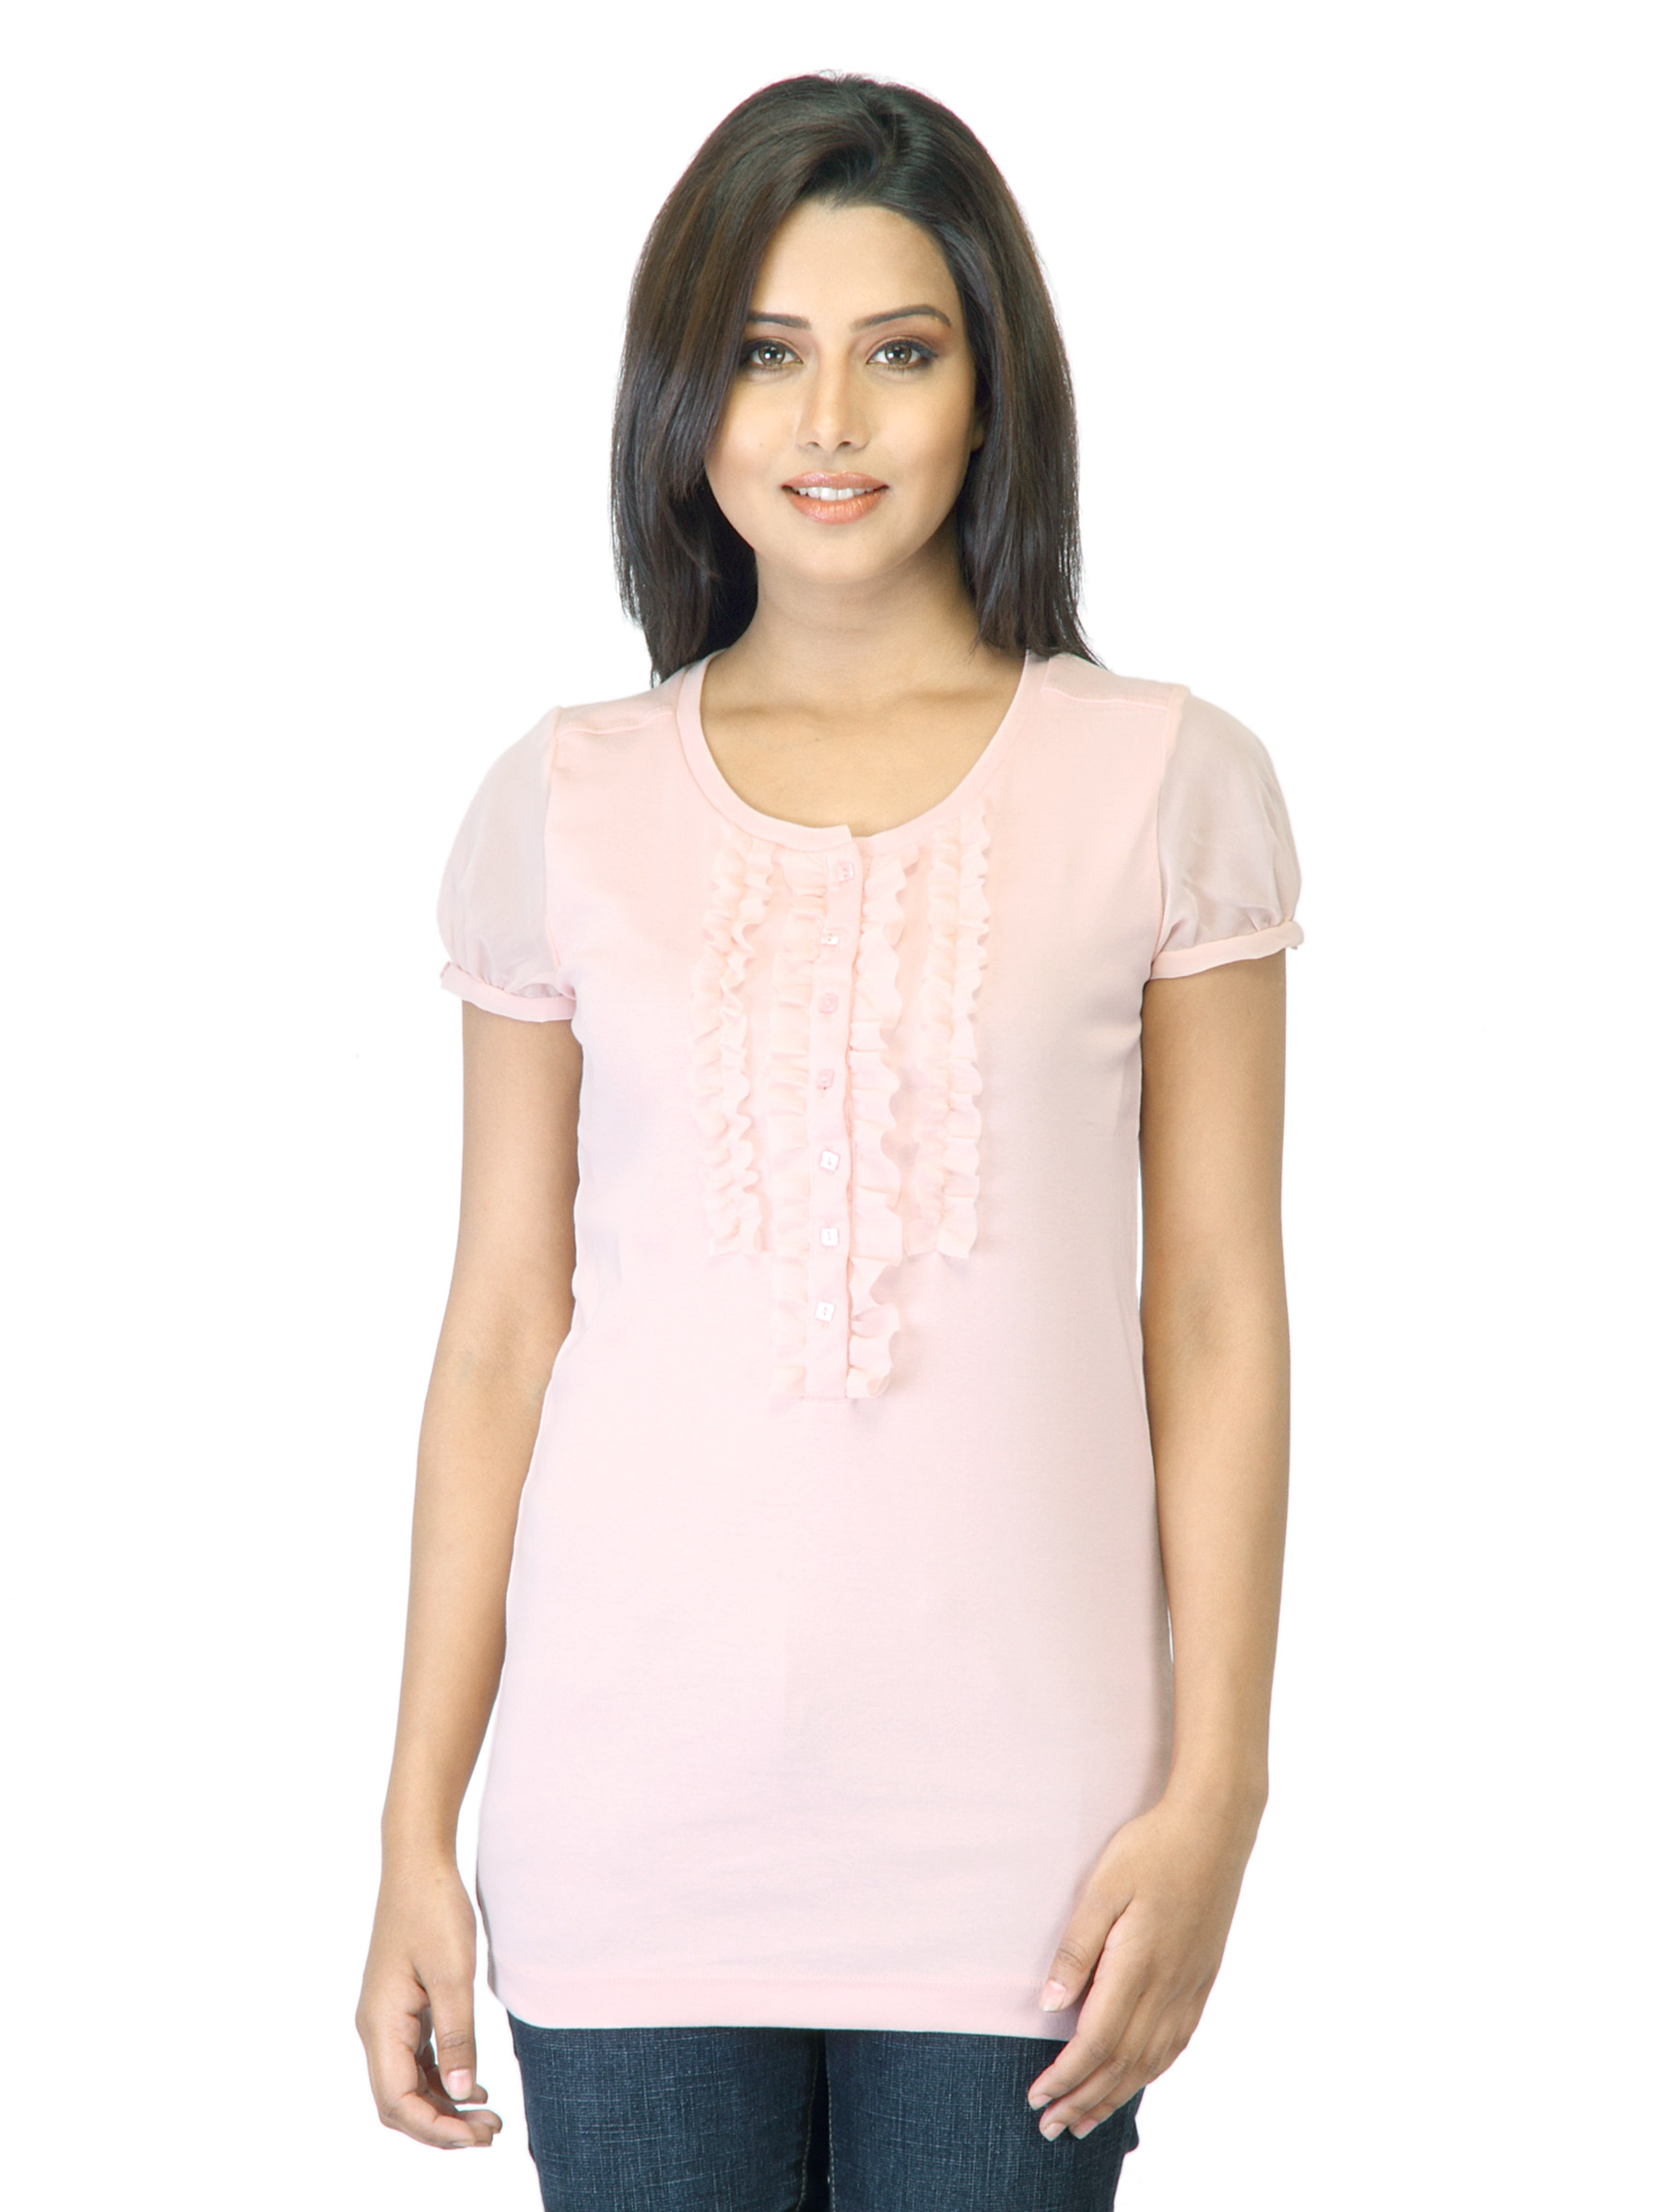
United Colors of Benetton Women Light Pink Top
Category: Apparel / Topwear / Tops
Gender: Women
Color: Pink
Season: Summer 2012
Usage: Casual